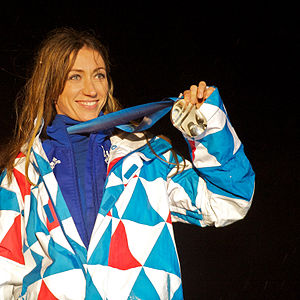
Déborah Anthonioz
Déborah Anthonioz er en fransk snowboarder, der deltog i vinter-OL i 2006, 2010 og 2014 for Frankrig. Hun vandt én sølvmedalje ved vinter-OL 2010 i disciplinen Snowboard Cross.